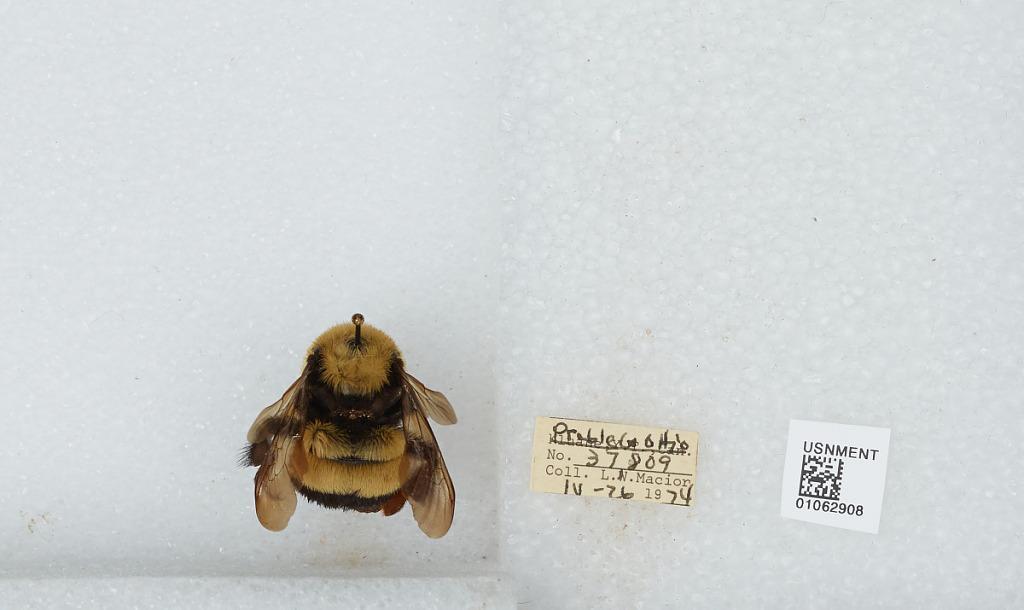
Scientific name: Bombus (Bombus) affinis Cresson
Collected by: L. Macior
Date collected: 1974-4-26
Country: United States
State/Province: Ohio
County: Preble
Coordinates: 39.7778, -84.6897